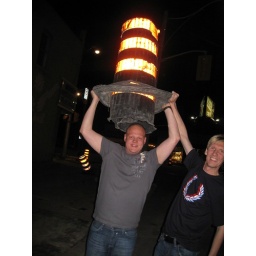
A giant cat in the hat